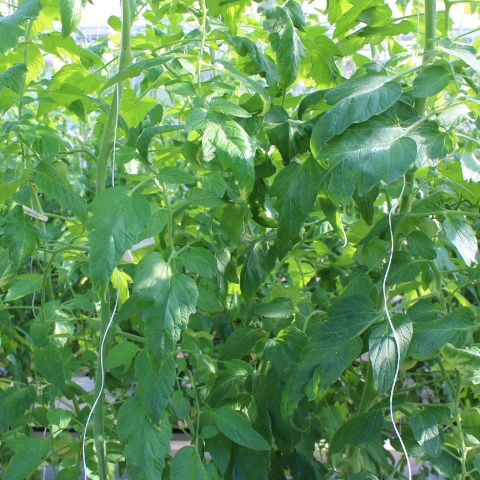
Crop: tomato